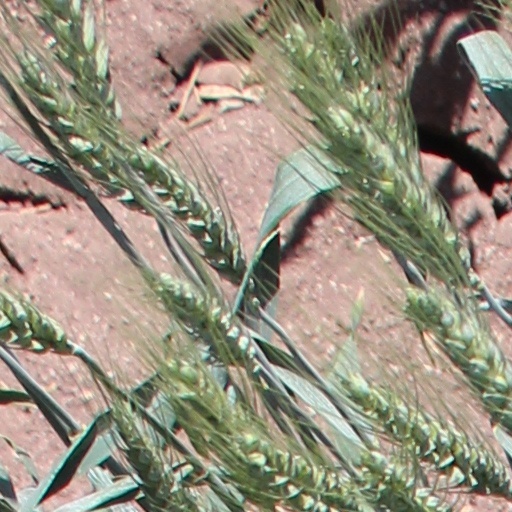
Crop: wheat